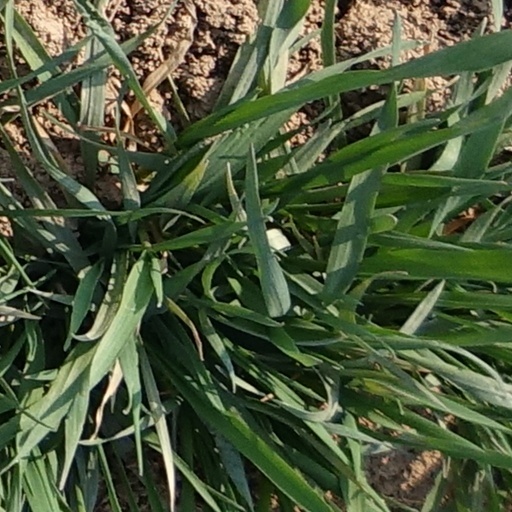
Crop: wheat